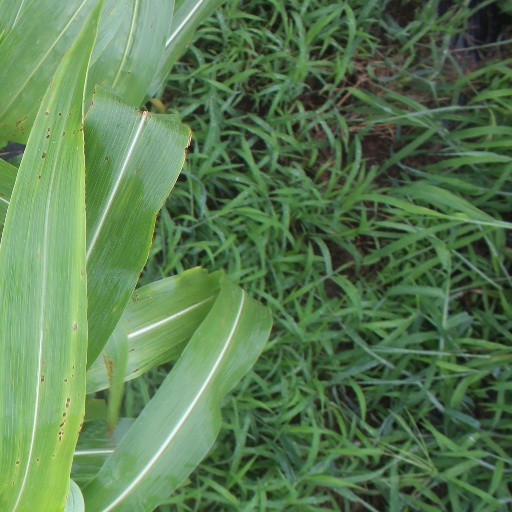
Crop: sorghum